Thomas FitzSimons High School

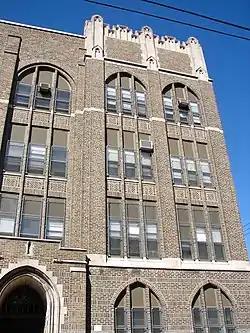
FitzSimons High School

Thomas Fitzsimons Junior High School, later The Young Men's Leadership School at Thomas E. FitzSimons High School, was a public secondary school that, in its final years, was a secondary school for boys. It was located at 2601 West Cumberland Street in Philadelphia, Pennsylvania, United States and was a part of the School District of Philadelphia. The school was named after Thomas FitzSimons, who was a signer of the Constitution of the United States.